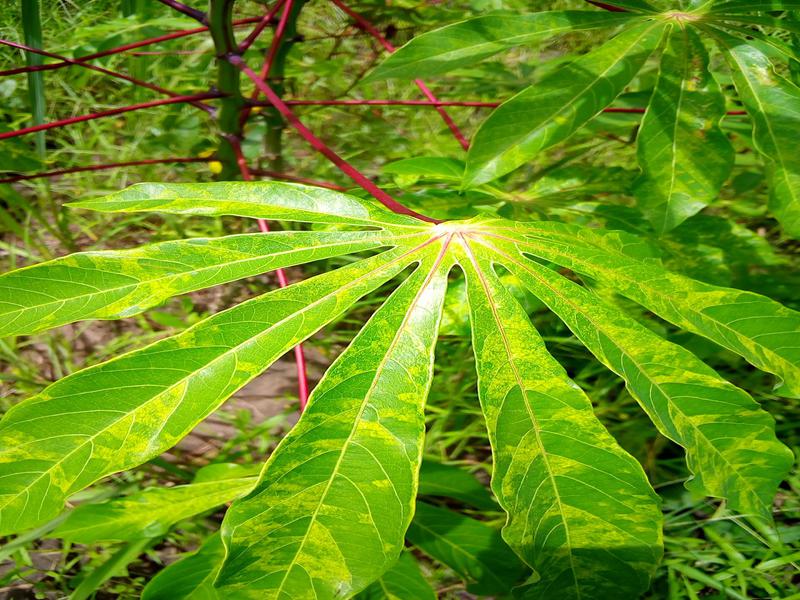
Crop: cassava
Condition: mosaic_disease